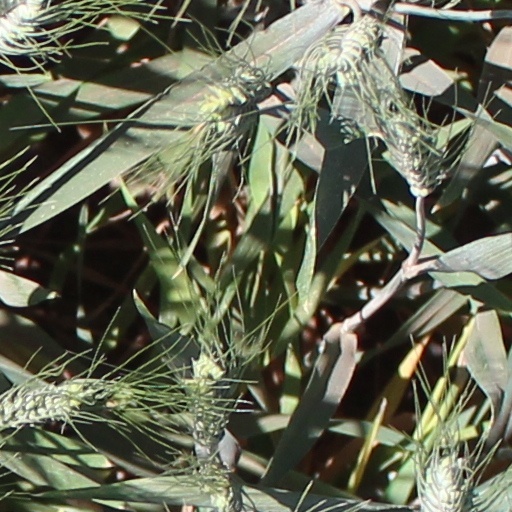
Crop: wheat